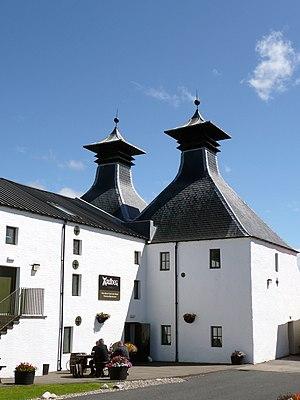
Distillerie Ardbeg
Une distillerie est un lieu de fabrication de produits obtenus par distillation, essentiellement des eaux-de-vie et des parfums.
Ardbeg est une distillerie de whisky située à l’île d'Islay, sur la côte ouest de l’Écosse. C'est une des trois distilleries en fonctionnement de la côte sud d’Islay avec Lagavulin et Laphroaig.